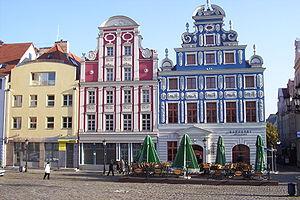
Il existe 398 villes de l'Union européenne de plus de 100 000 habitants. Les chiffres cités ne concernent que les villes sans les banlieues et ne correspondent pas à la population des agglomérations, aires ou régions urbaines. Les capitales sont en gras. Par ailleurs, il existe 59 aires urbaines de plus de 1 million d'habitants.